Bycatch

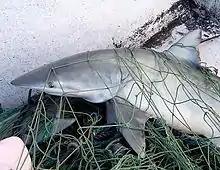
A finetooth shark ("Carcharhinus isodon") caught as bycatch by a fishing vessel

Bycatch (or by-catch), in the fishing industry, is a fish or other marine species that is caught unintentionally while fishing for specific species or sizes of wildlife. Bycatch is either the wrong species, the wrong sex, or is undersized or juveniles of the target species. The term "bycatch" is also sometimes used for untargeted catch in other forms of animal harvesting or collecting. Non-marine species (freshwater fish not saltwater fish) that are caught (either intentionally or unintentionally) but regarded as generally "undesirable" are referred to as rough fish (mainly US) or coarse fish (mainly UK).